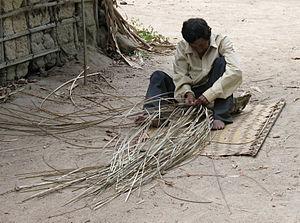
Les Piaroas sont un peuple indigène d'agriculteurs du bassin de l'Orénoque oriental. Ils sont environ 14 500 au Venezuela en 2002, principalement dans le département de l'Amazonas dans une région de 45 000 km² à peu près circonscrite par le río Parguaza, río Ventuari, río Manapiare et la rive droite de l'Orénoque et un peu moins de 800 en Colombie en 2001, dans plusieurs réserves dans le sud du département du Vichada, entre le río Vichada au nord et le río Guaviare au sud.